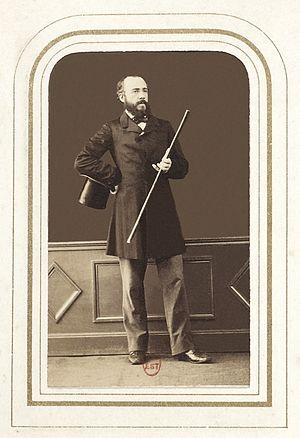
Charles Cordier (1827 - 1905), sculpteur français.
Henri Joseph Charles Cordier né le 1ᵉʳ novembre 1827 à Cambrai et mort le 29 avril 1905 à Alger est un sculpteur français.